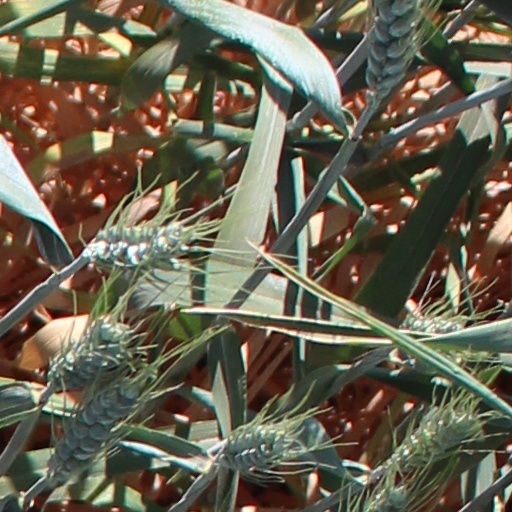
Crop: wheat